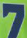
Number: 7